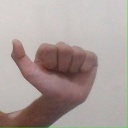
अक्षर: त